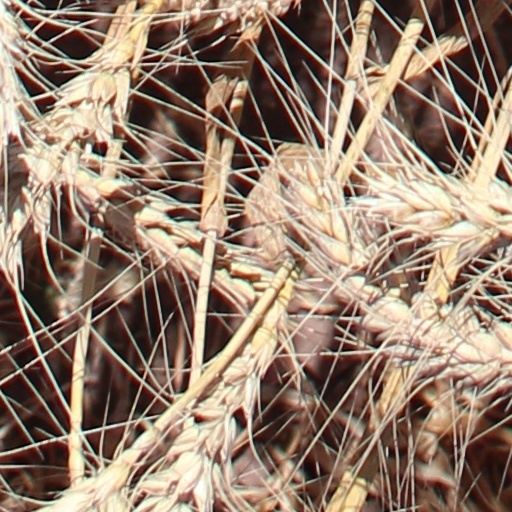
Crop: wheat